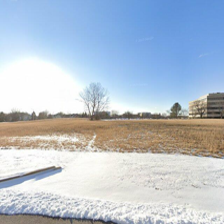
Label: streetView